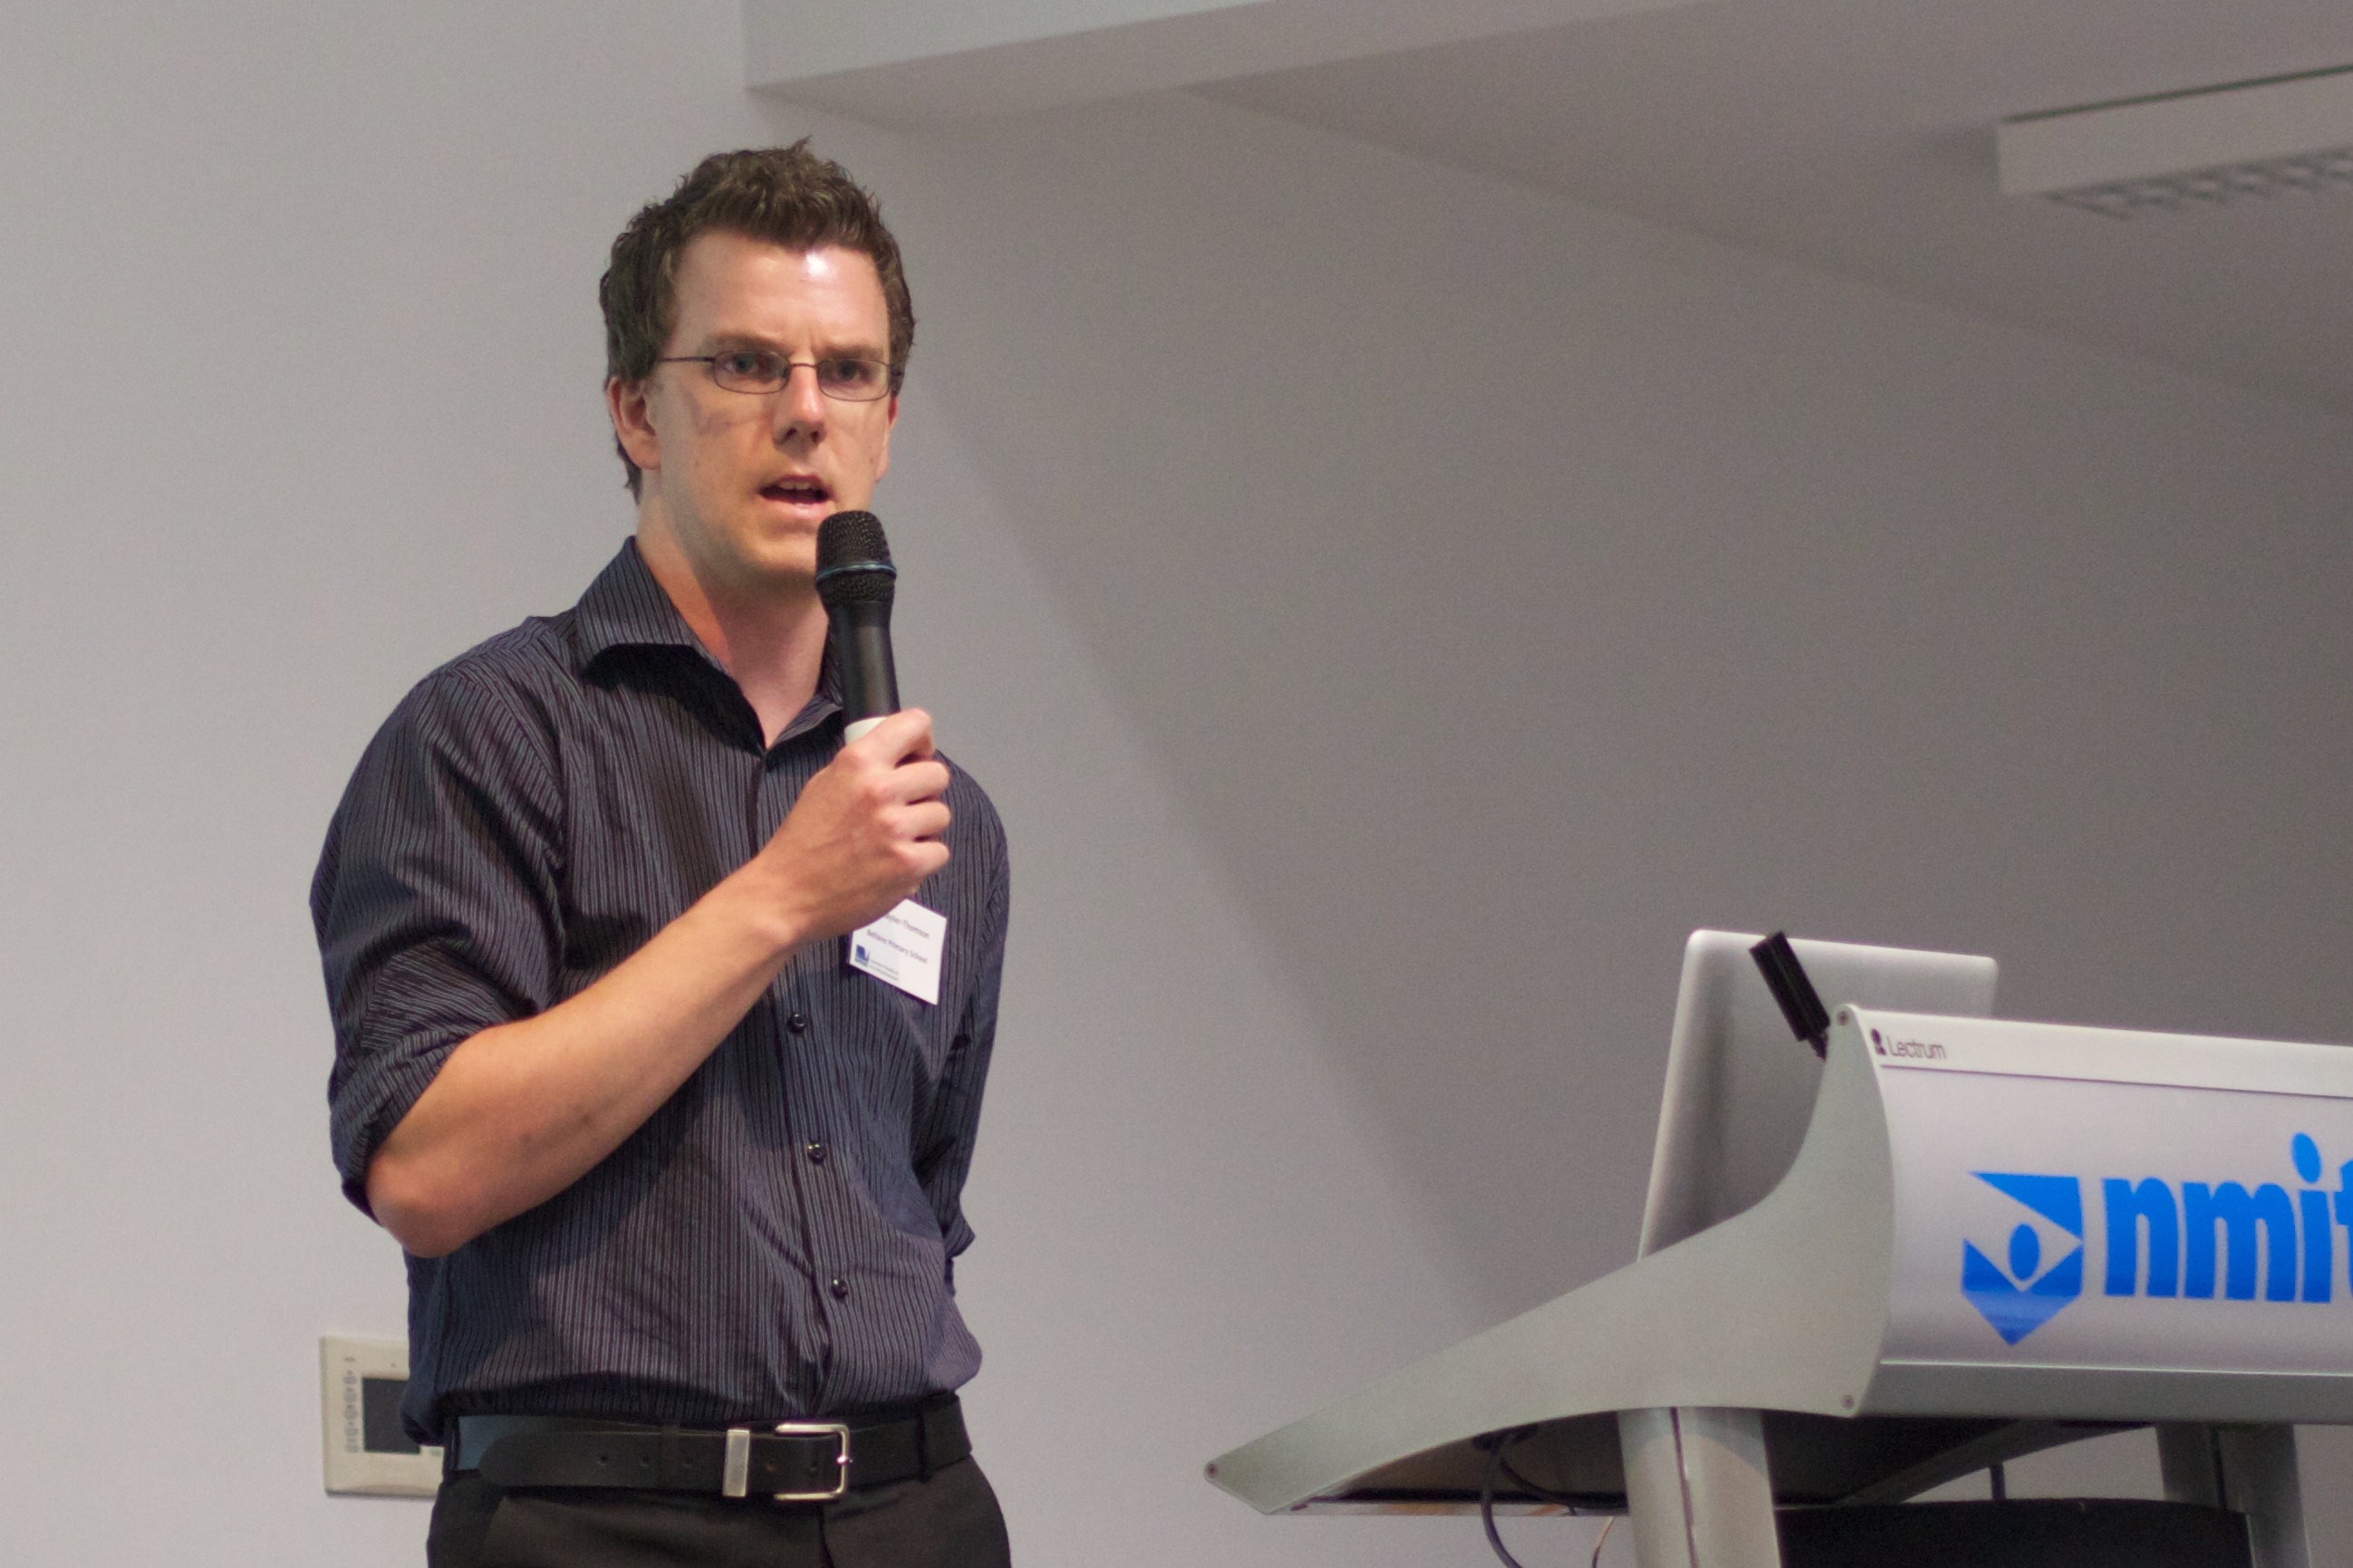
lecture, auodyssey, plpconnectu